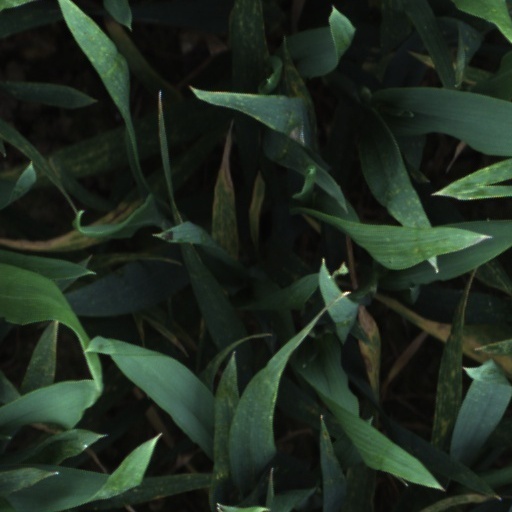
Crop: wheat